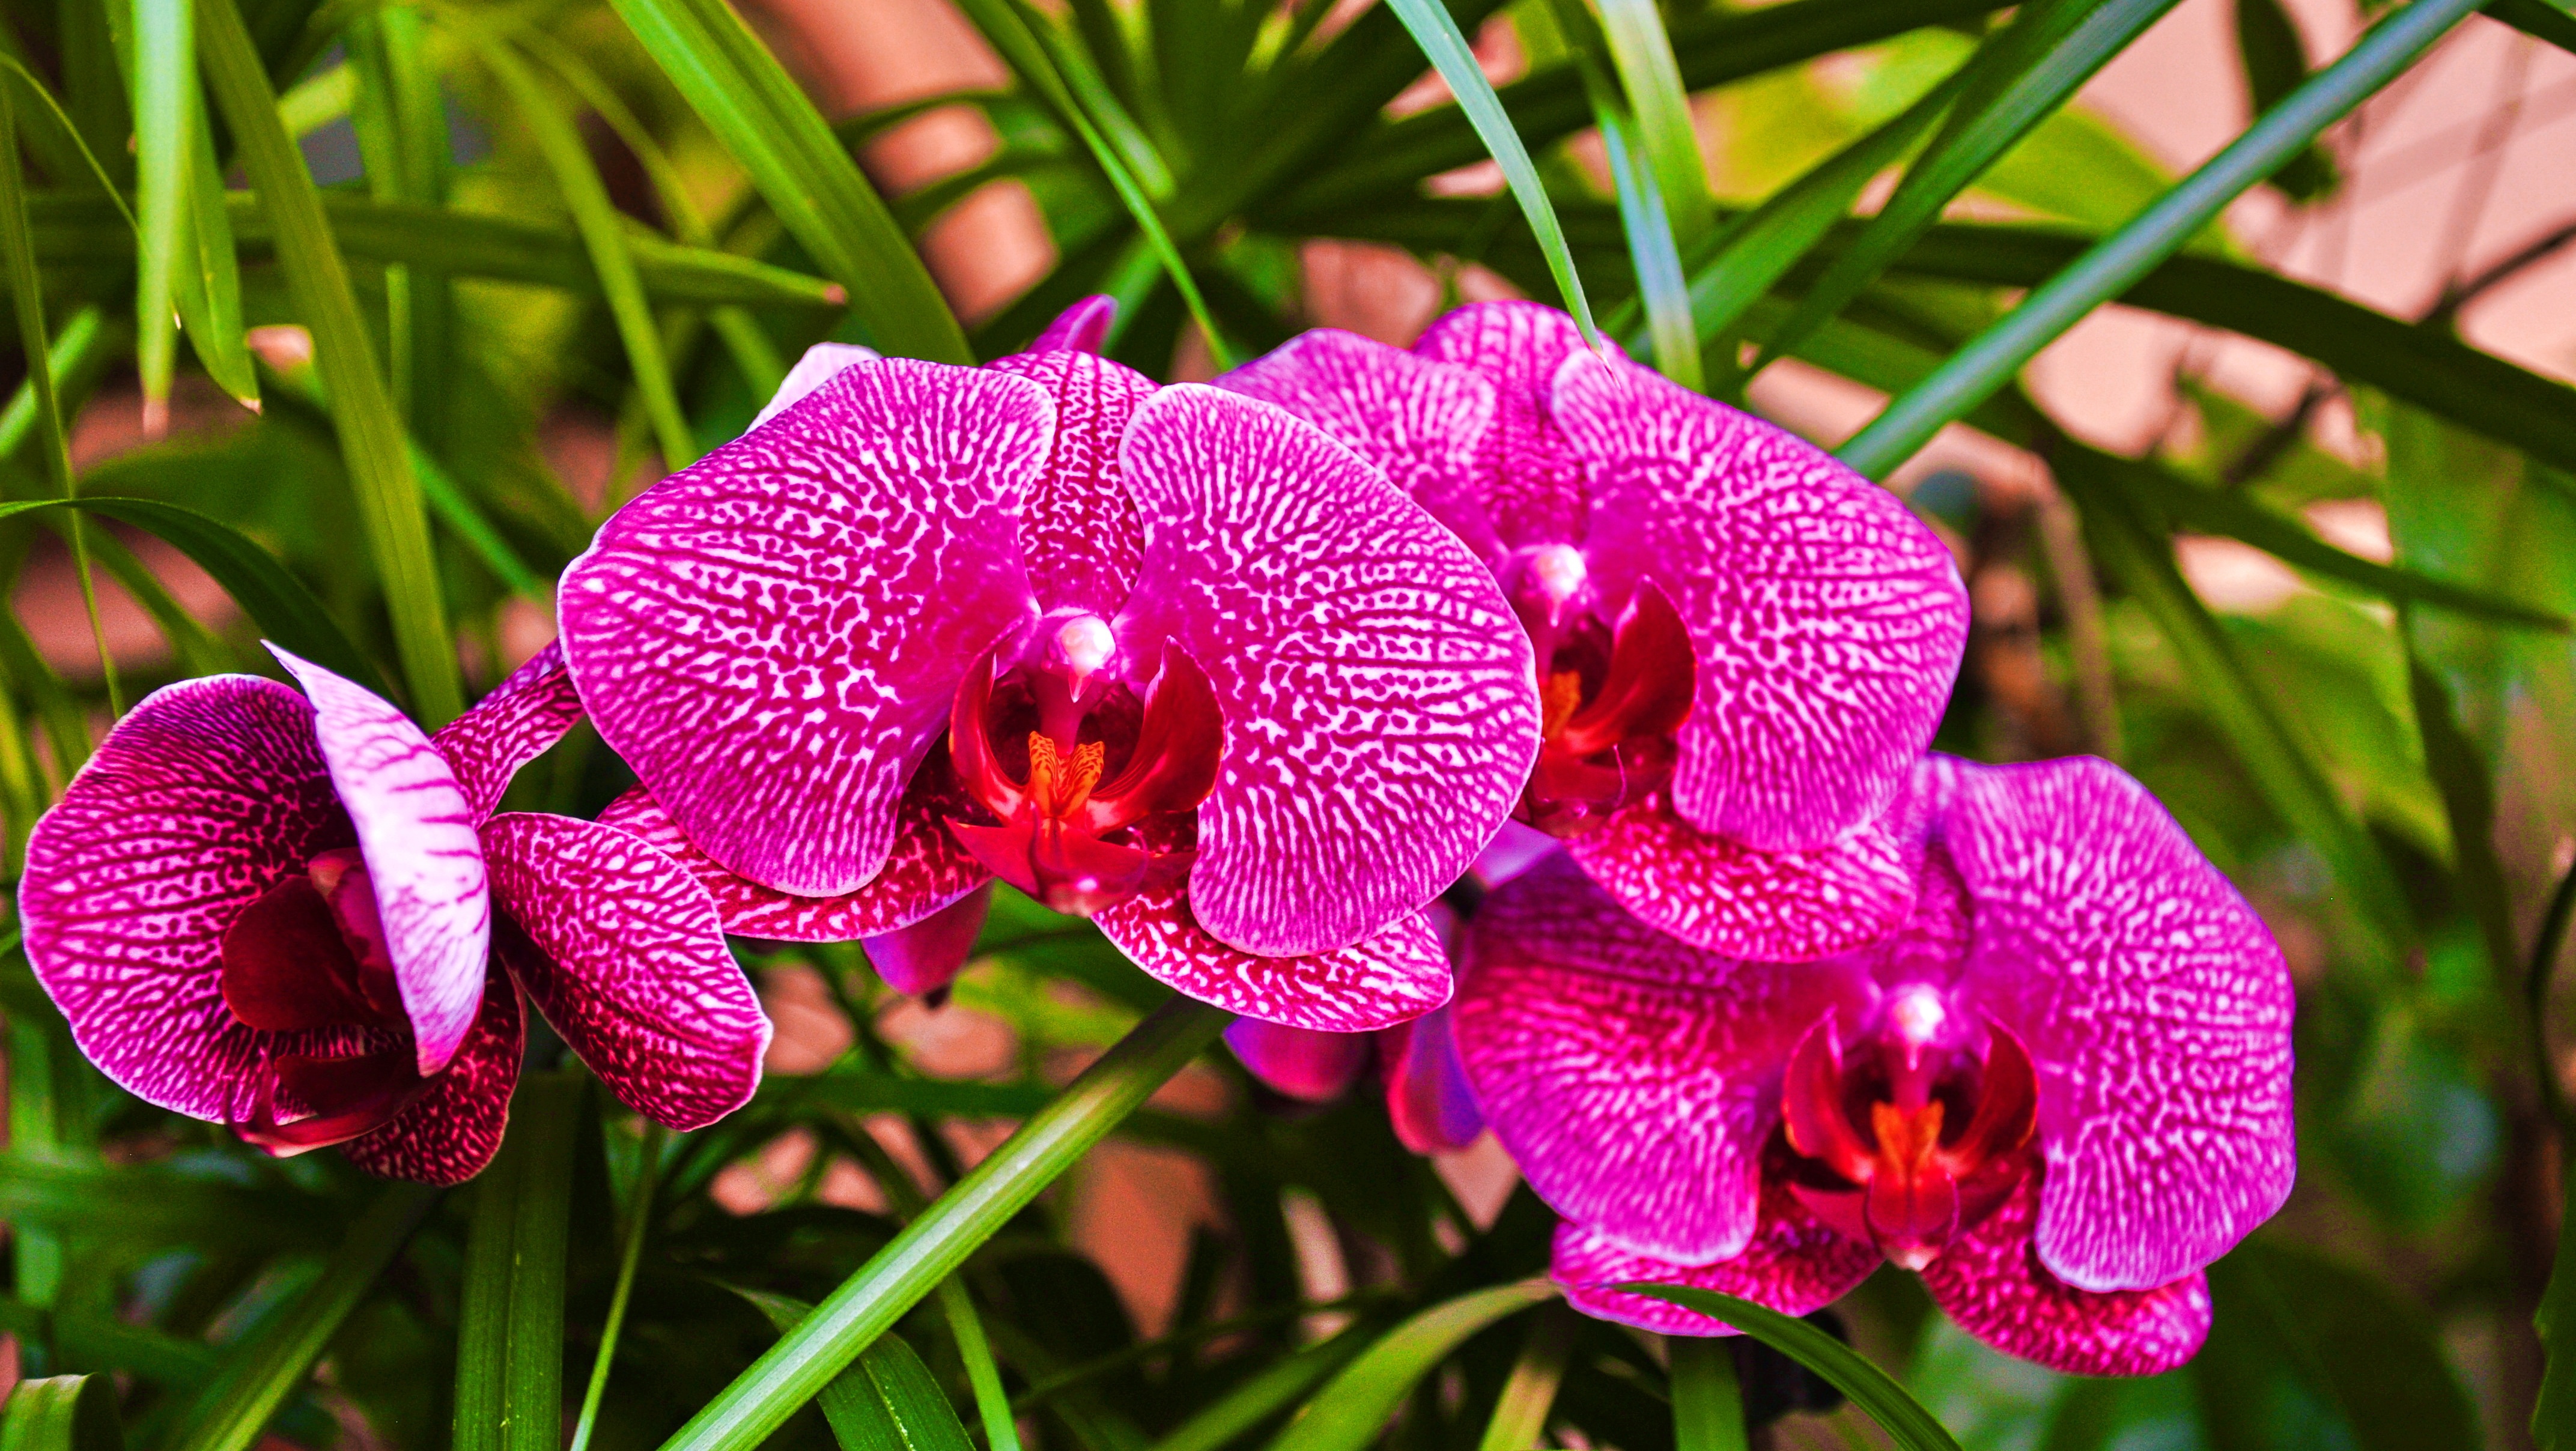
plant, flower, spring, botany, flora, orchid, eye, macro photography, flowering plant, land plant